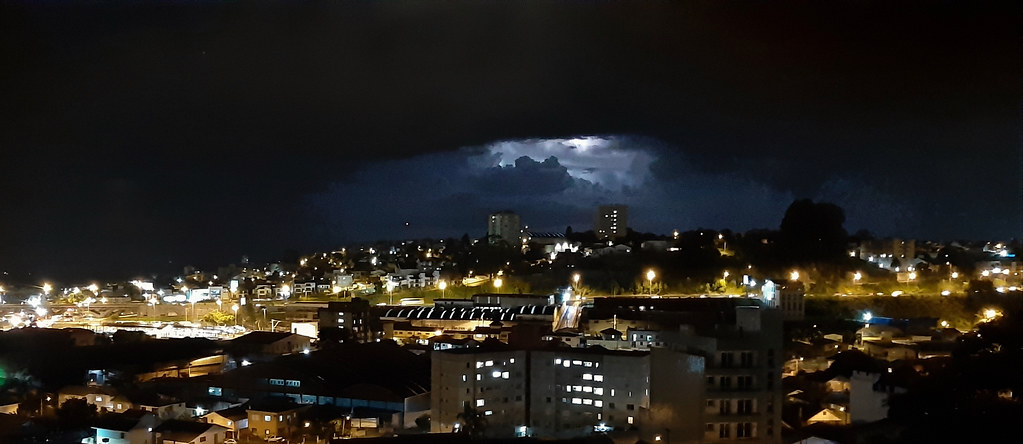
Fire: no
Smoke: no